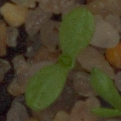
Label: scentless_mayweed